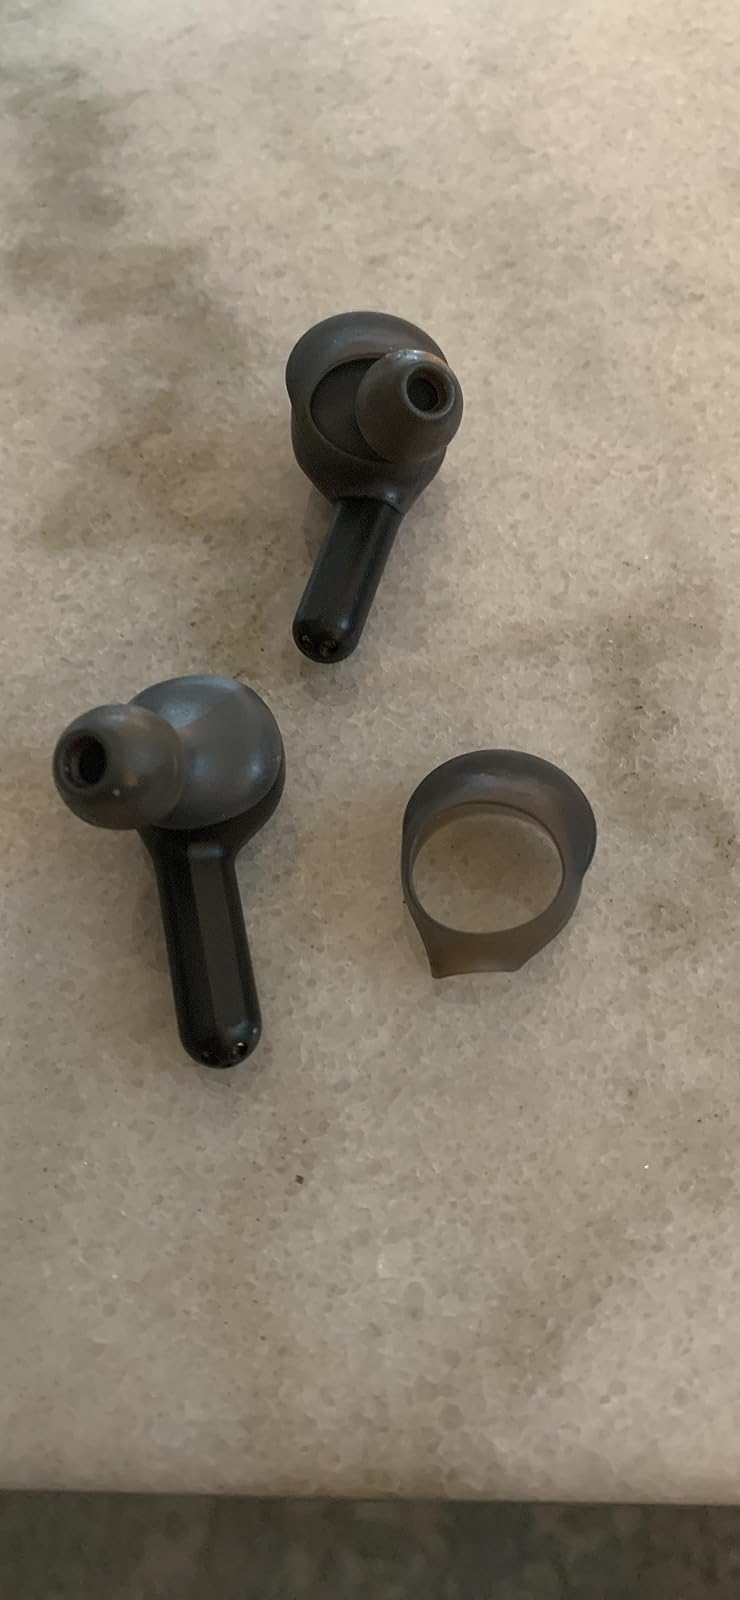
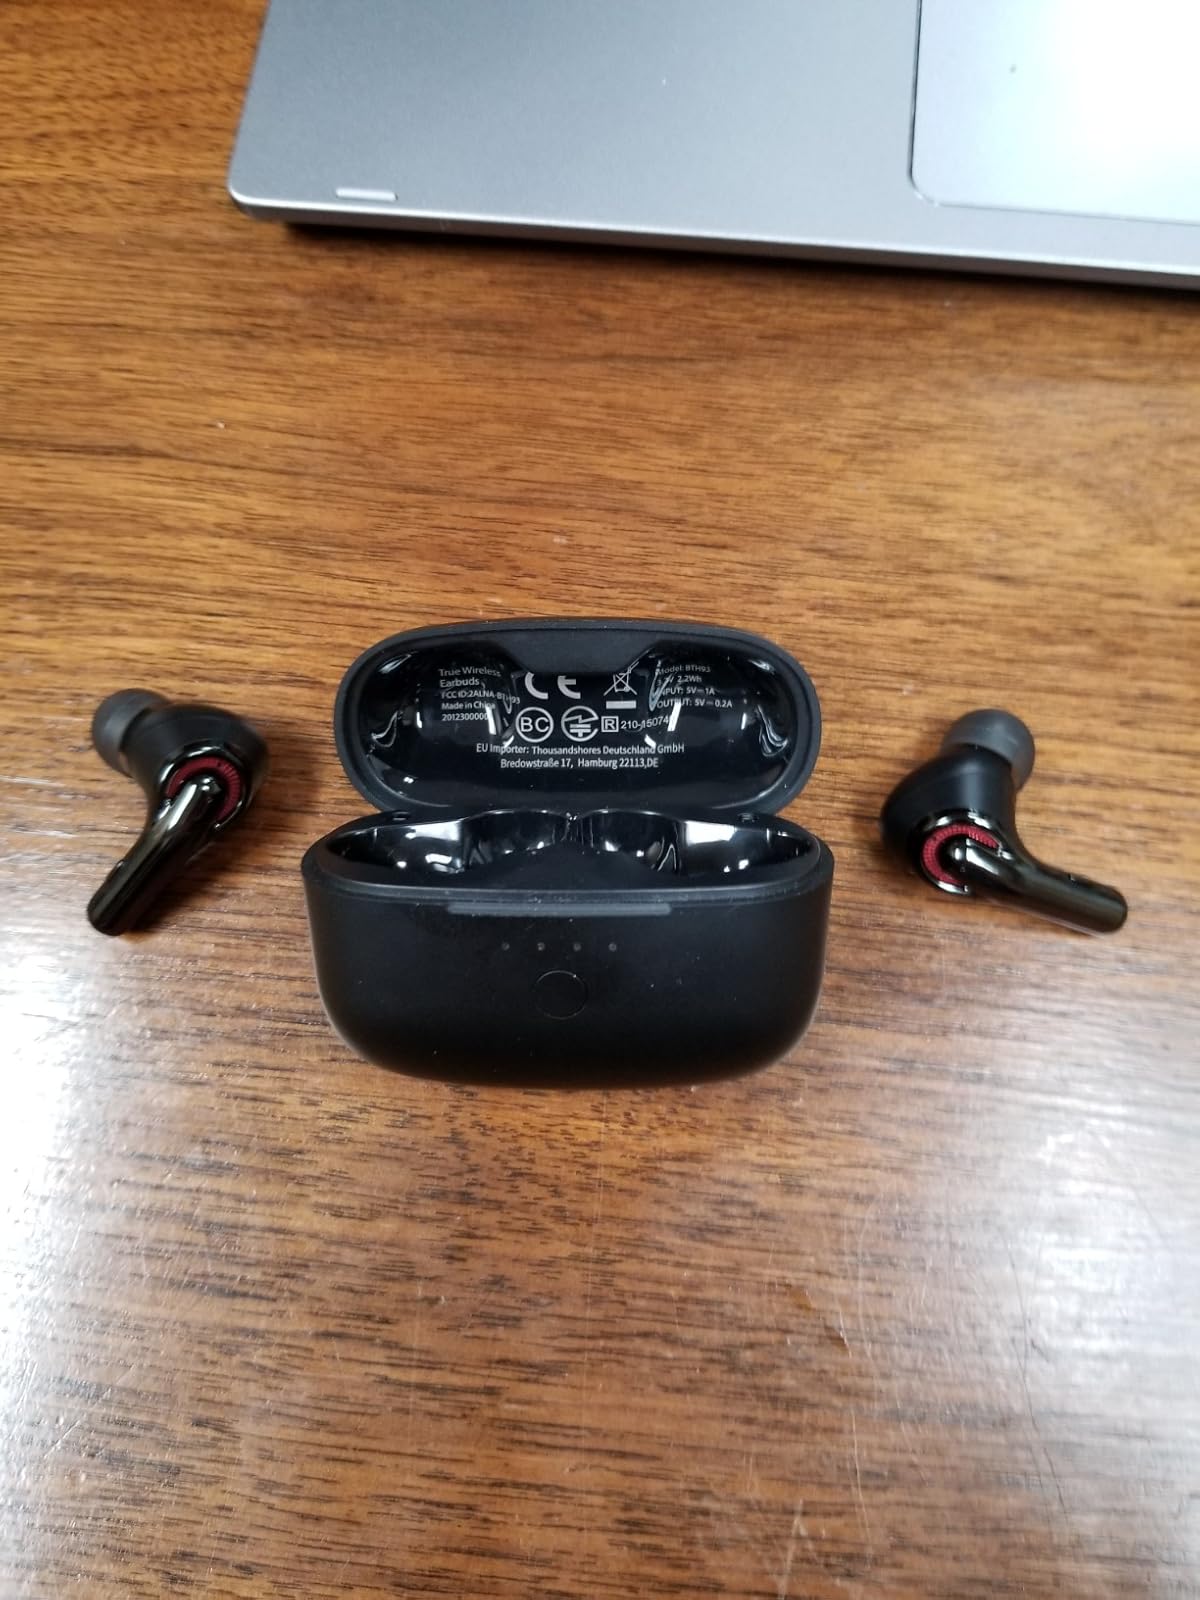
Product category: earbuds
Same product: no